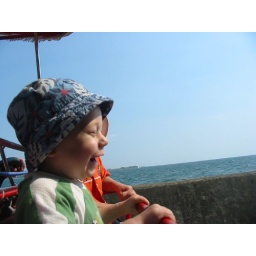
boys in a basket